Gotthard railway

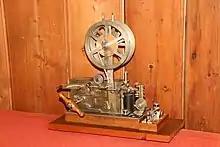
An electrical telegraph of the Gotthard railway

To coordinate trains, the Gotthard railway used a telegraph network, which linked up all railway stations on the entire line from Lucerne to Chiasso, Locarno and Luino. This network is pointed out on the left hand side of the graphic timetable. The telegraphs for every railway station shown on the timetable are marked with a black dot. As a detailed section from the timetable shows, the Biasca station used four telegraphs at that time. One of those telegraphs linked all stations from Biasca to Bellinzona. Whatever message was tapped out on this telegraph (sent by Morse code), was transmitted to all stations up to Bellinzona. A second telegraph linked all stations from Biasca to Göschenen. What was tapped out on the third telegraph, reached only Bellinzona, Faido, Airolo, Göschenen, Wassen and Erstfeld. The fourth telegraph was for long distances. Messages transmitted from there reached Bellinzona, Airolo, Erstfeld, Goldau and Lucerne. The telegraphs with their Morse keys and the telegraph relays were produced by (Bern).